Honda RC212V

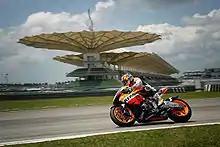
Nicky Hayden testing the RC212V

For 2009, the factory team riders were Pedrosa and Dovizioso, and the satellite team riders were Elías, De Angelis, de Puniet and Yuki Takahashi; Elías was given a factory spec machine. The 2009 model was largely the same as the 2008. All 6 of the RC212Vs used pneumatic valve engines.